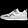
Label: Sneaker